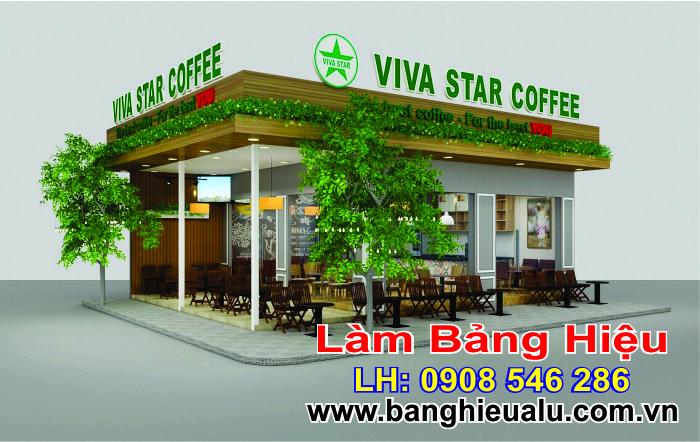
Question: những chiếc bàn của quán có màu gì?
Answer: những chiếc bàn có màu đen